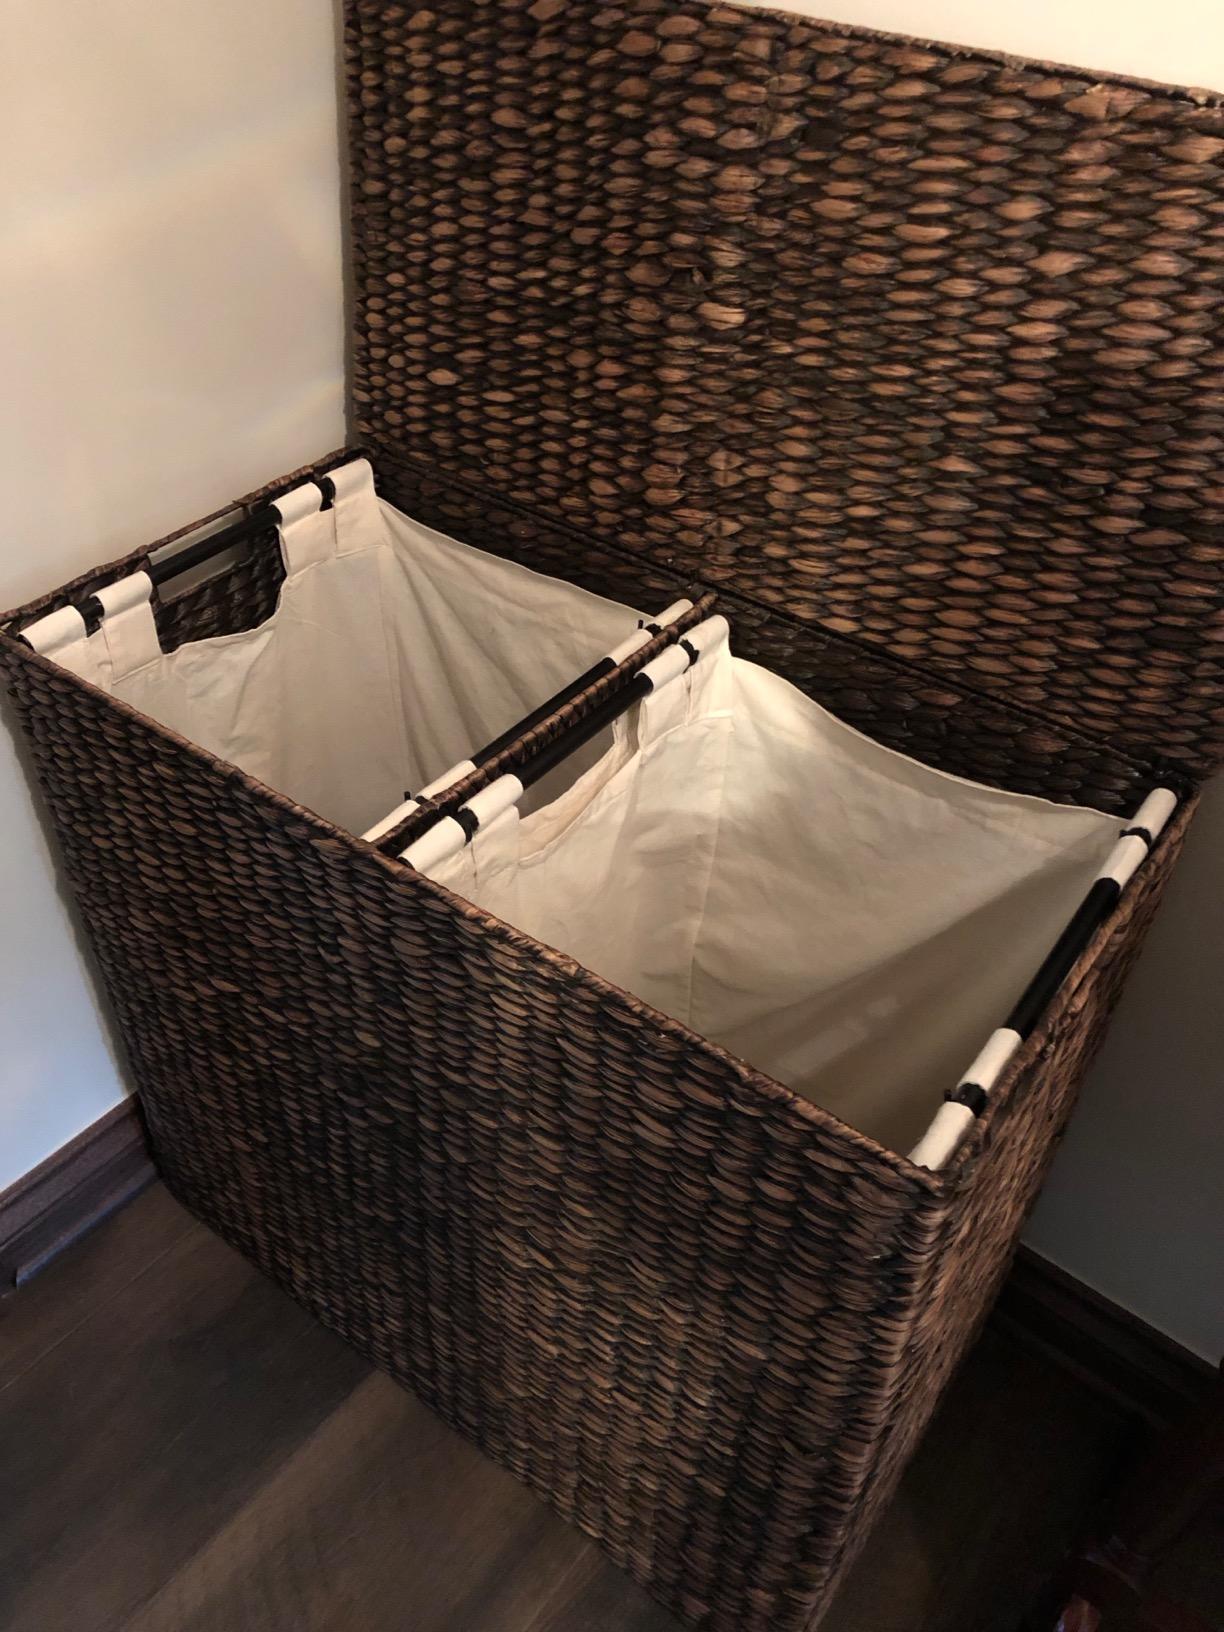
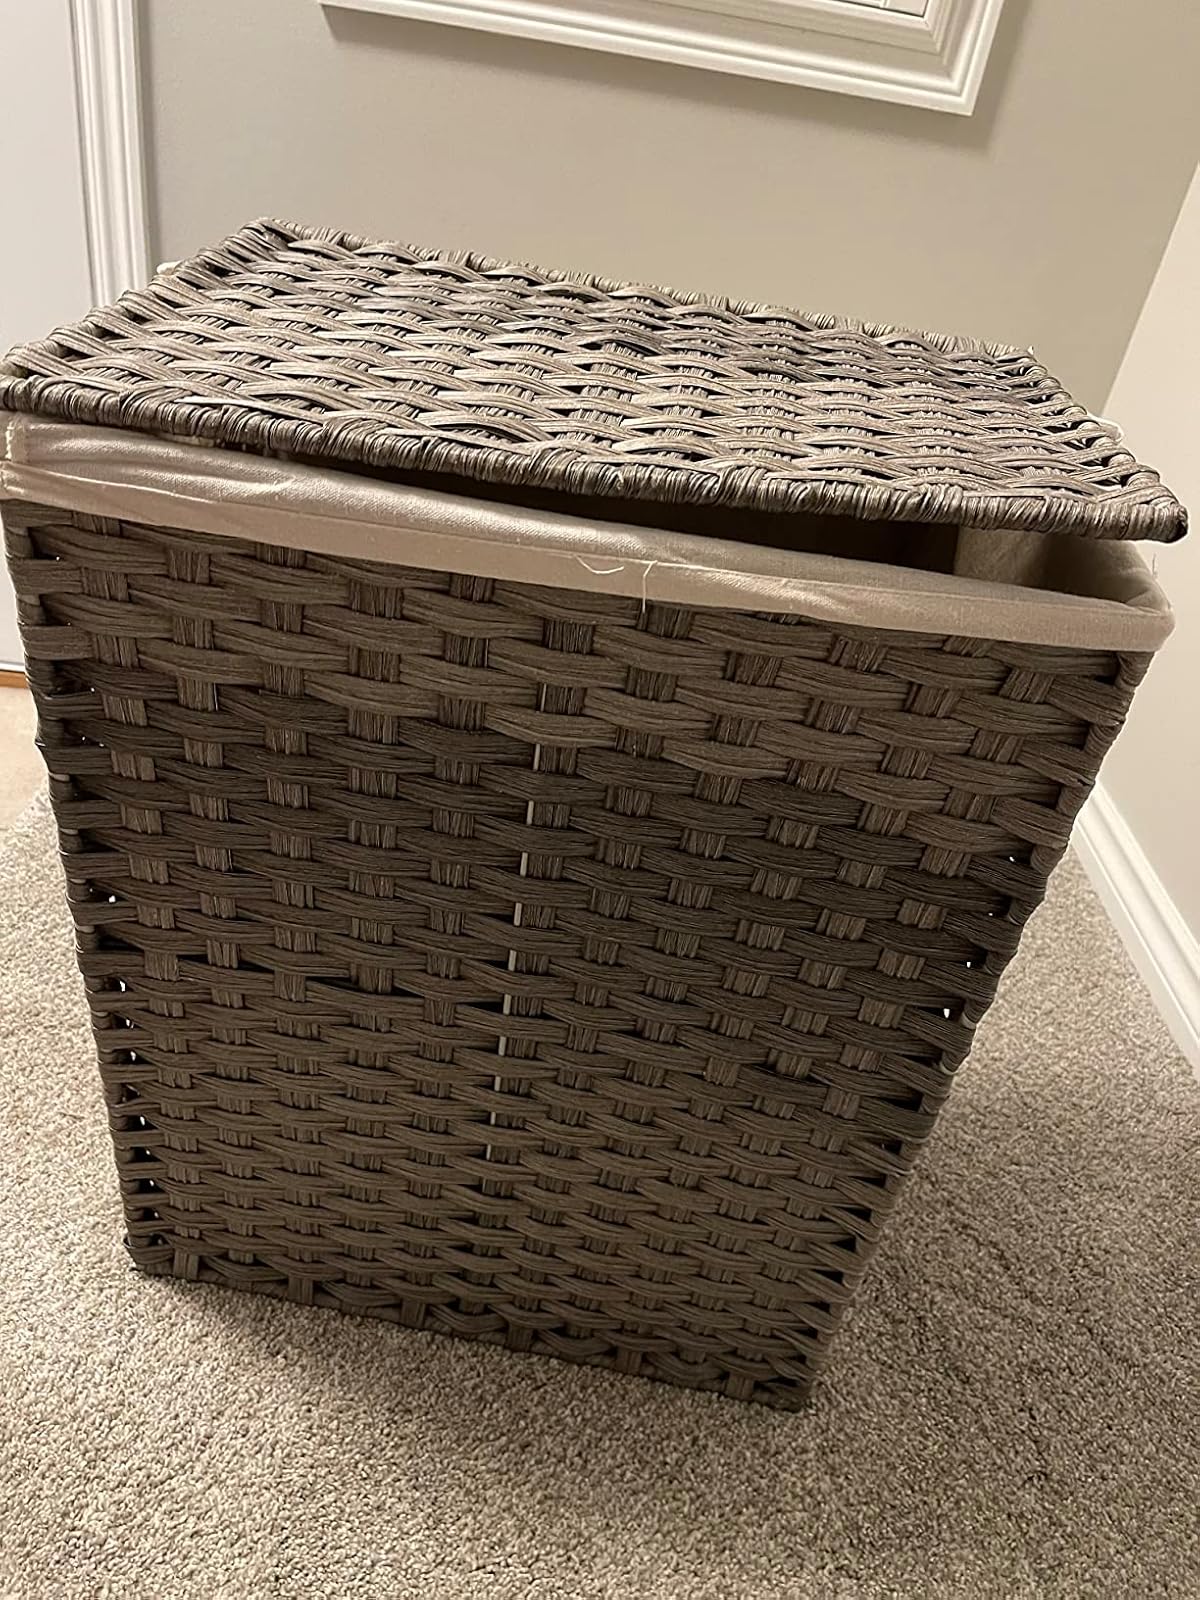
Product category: items_hamper
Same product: no